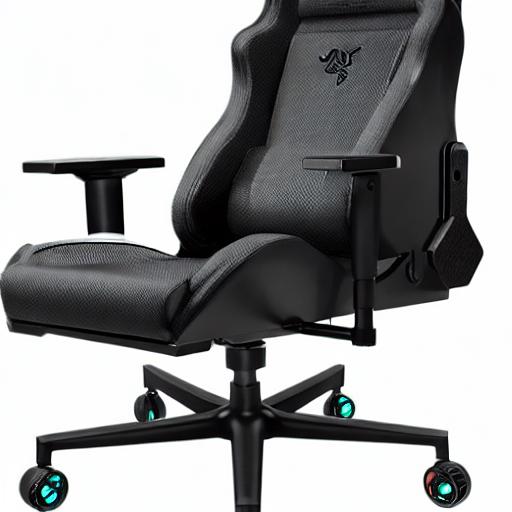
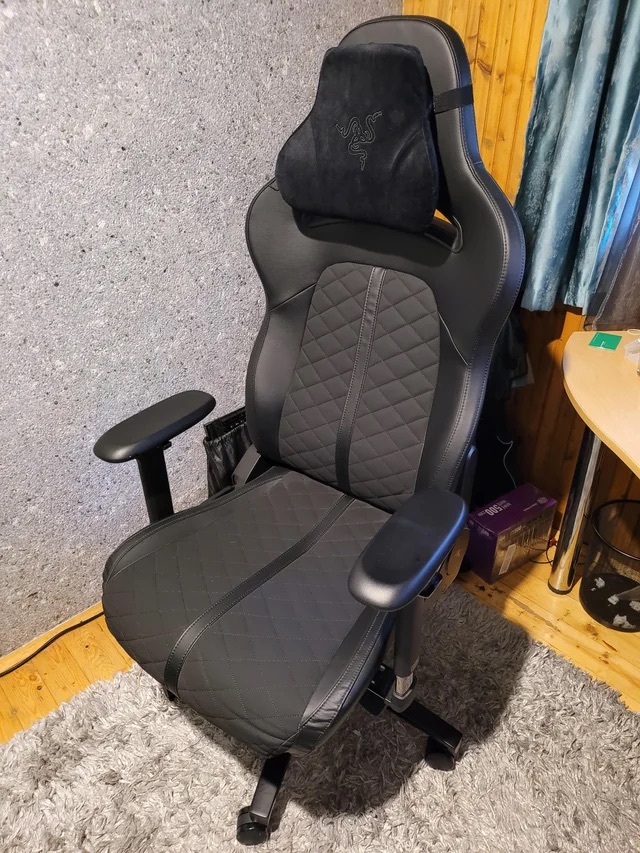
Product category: items_chair
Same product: no